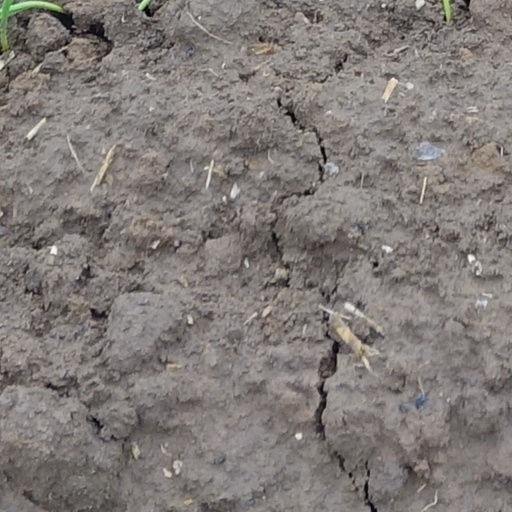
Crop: wheat